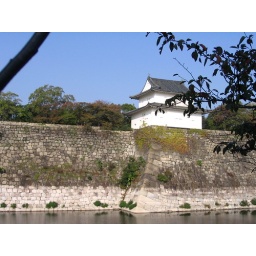
castle in the sky